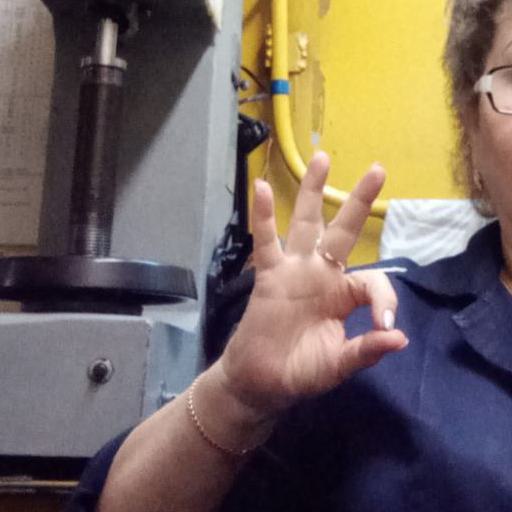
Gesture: ok